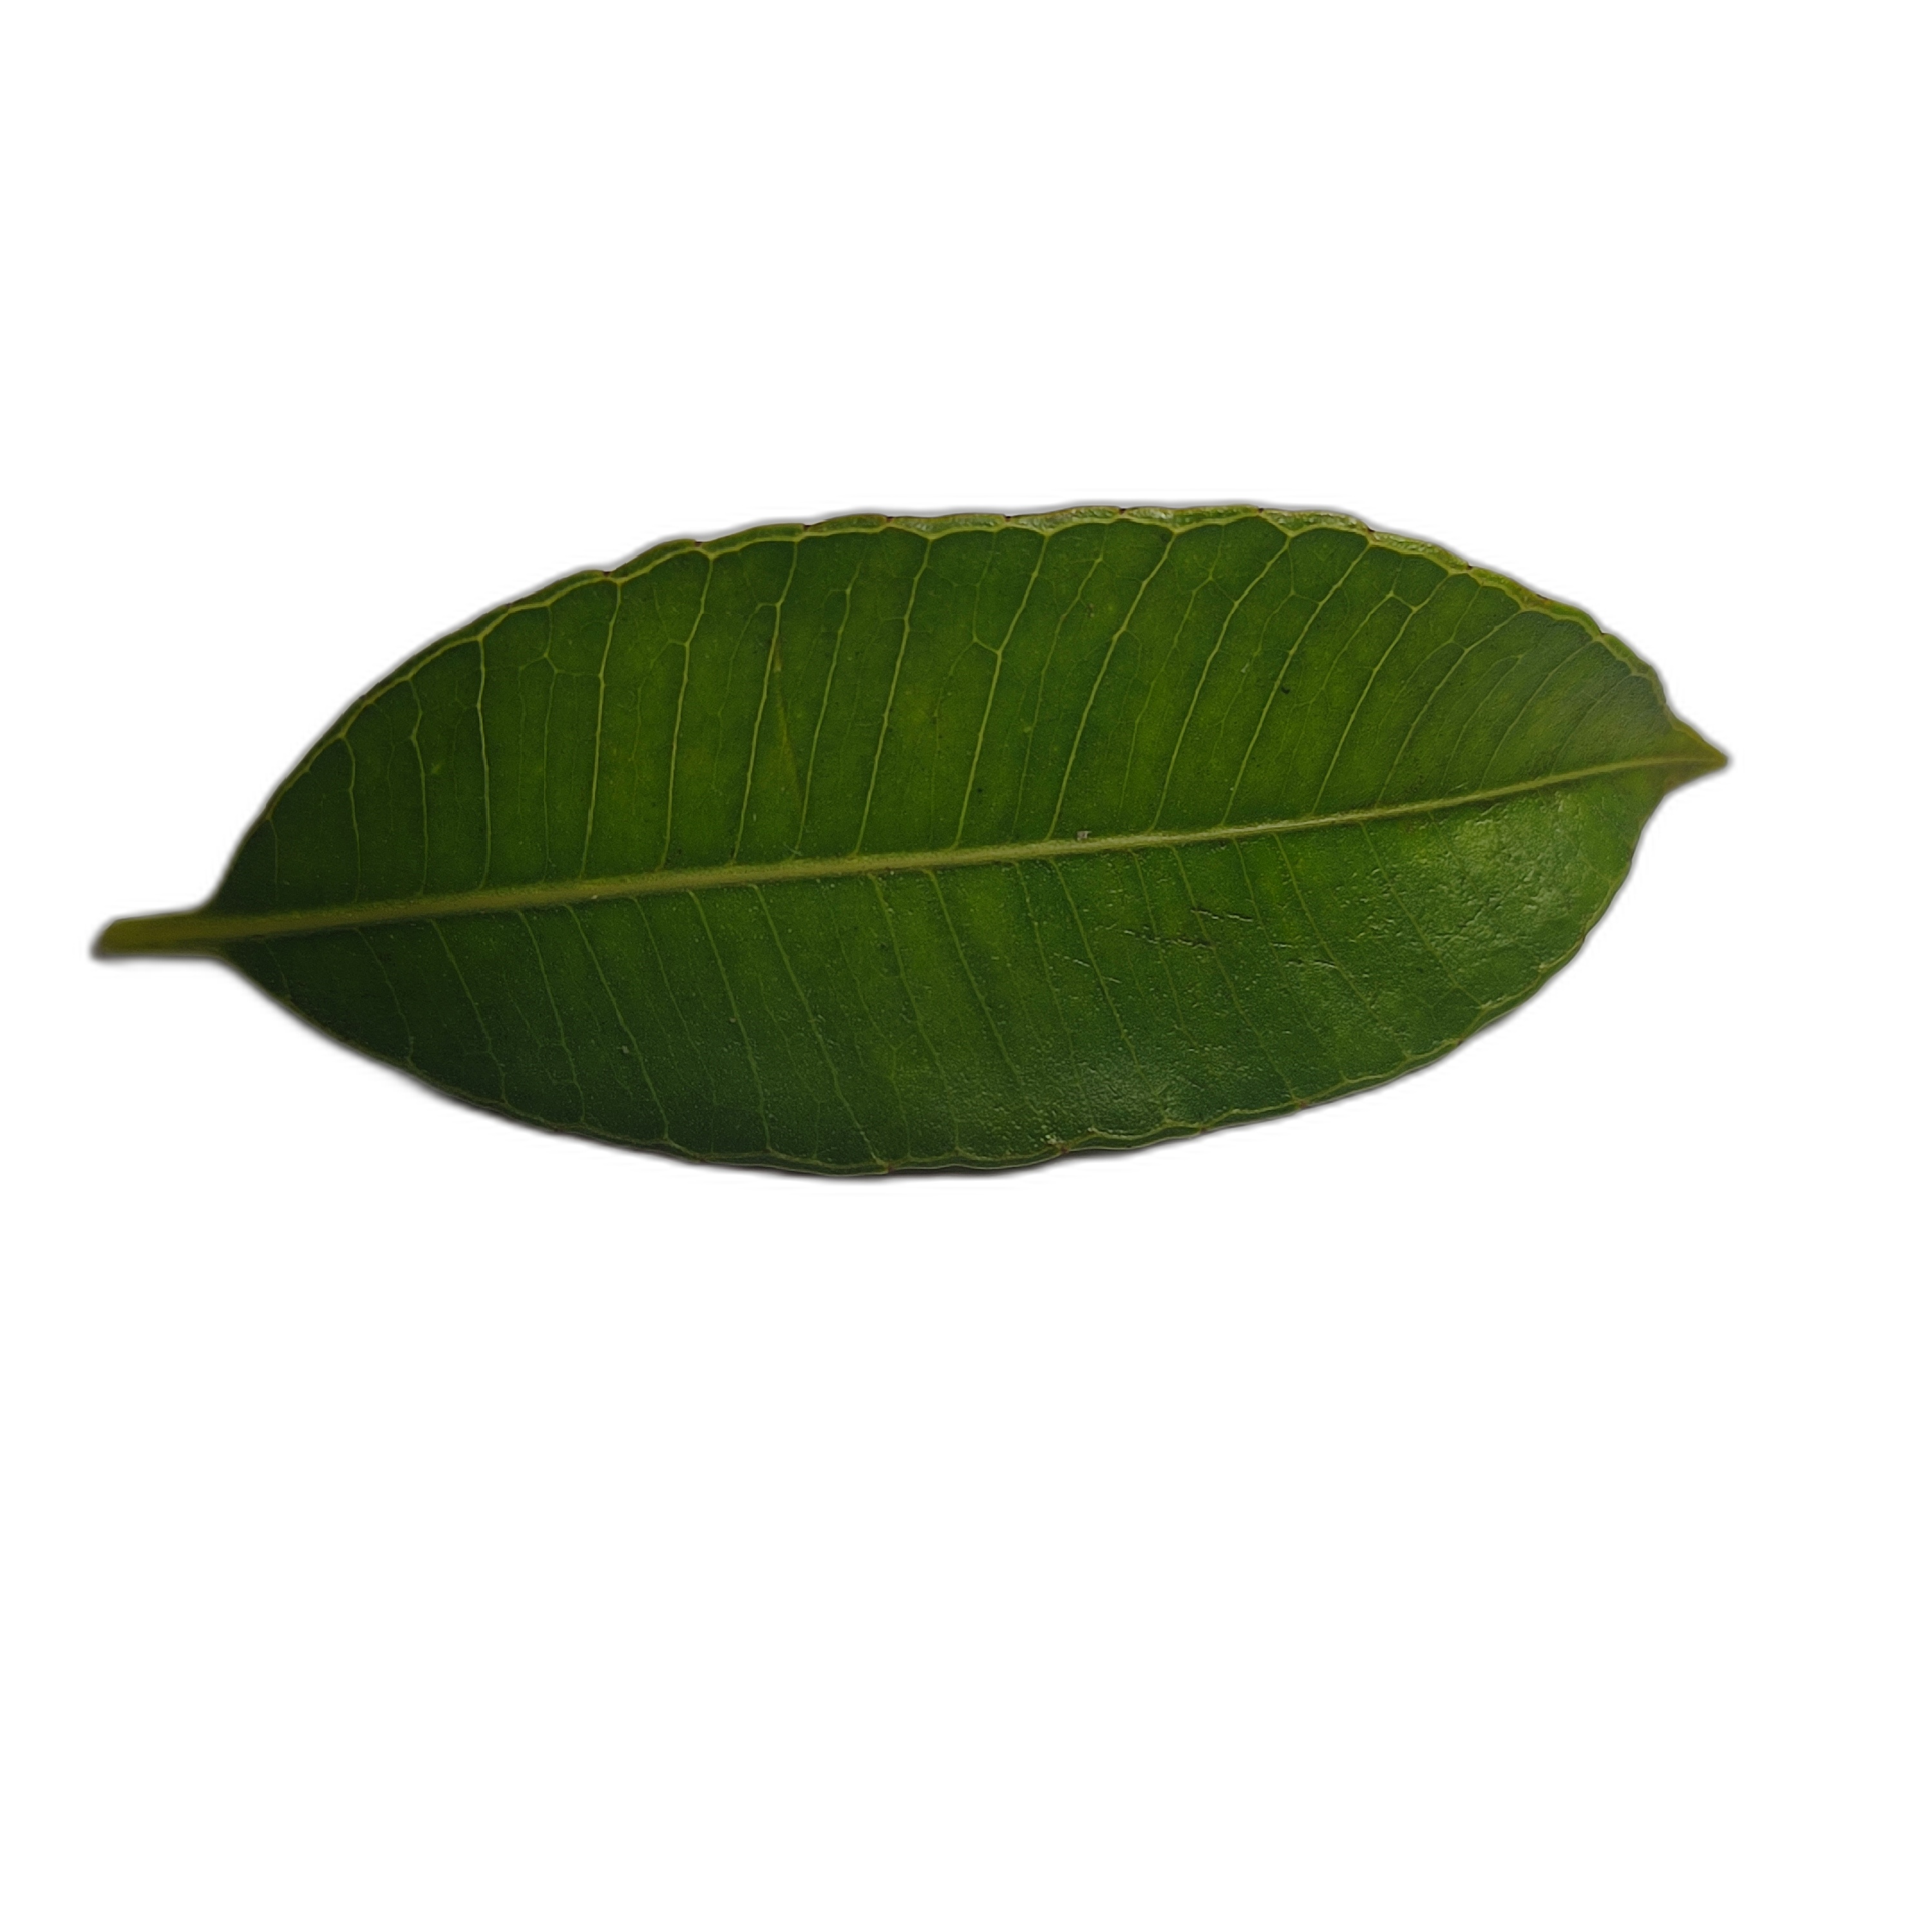
Label: healthy